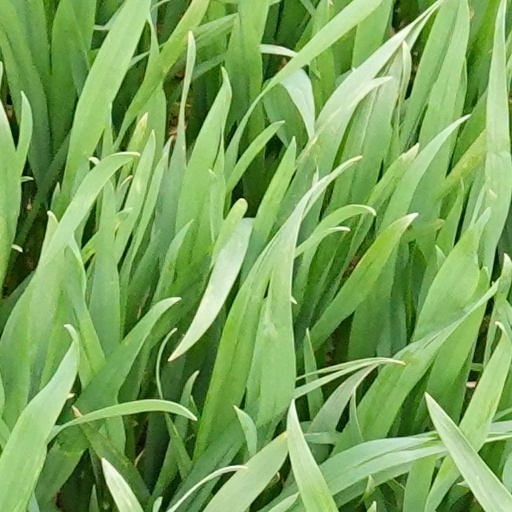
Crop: wheat